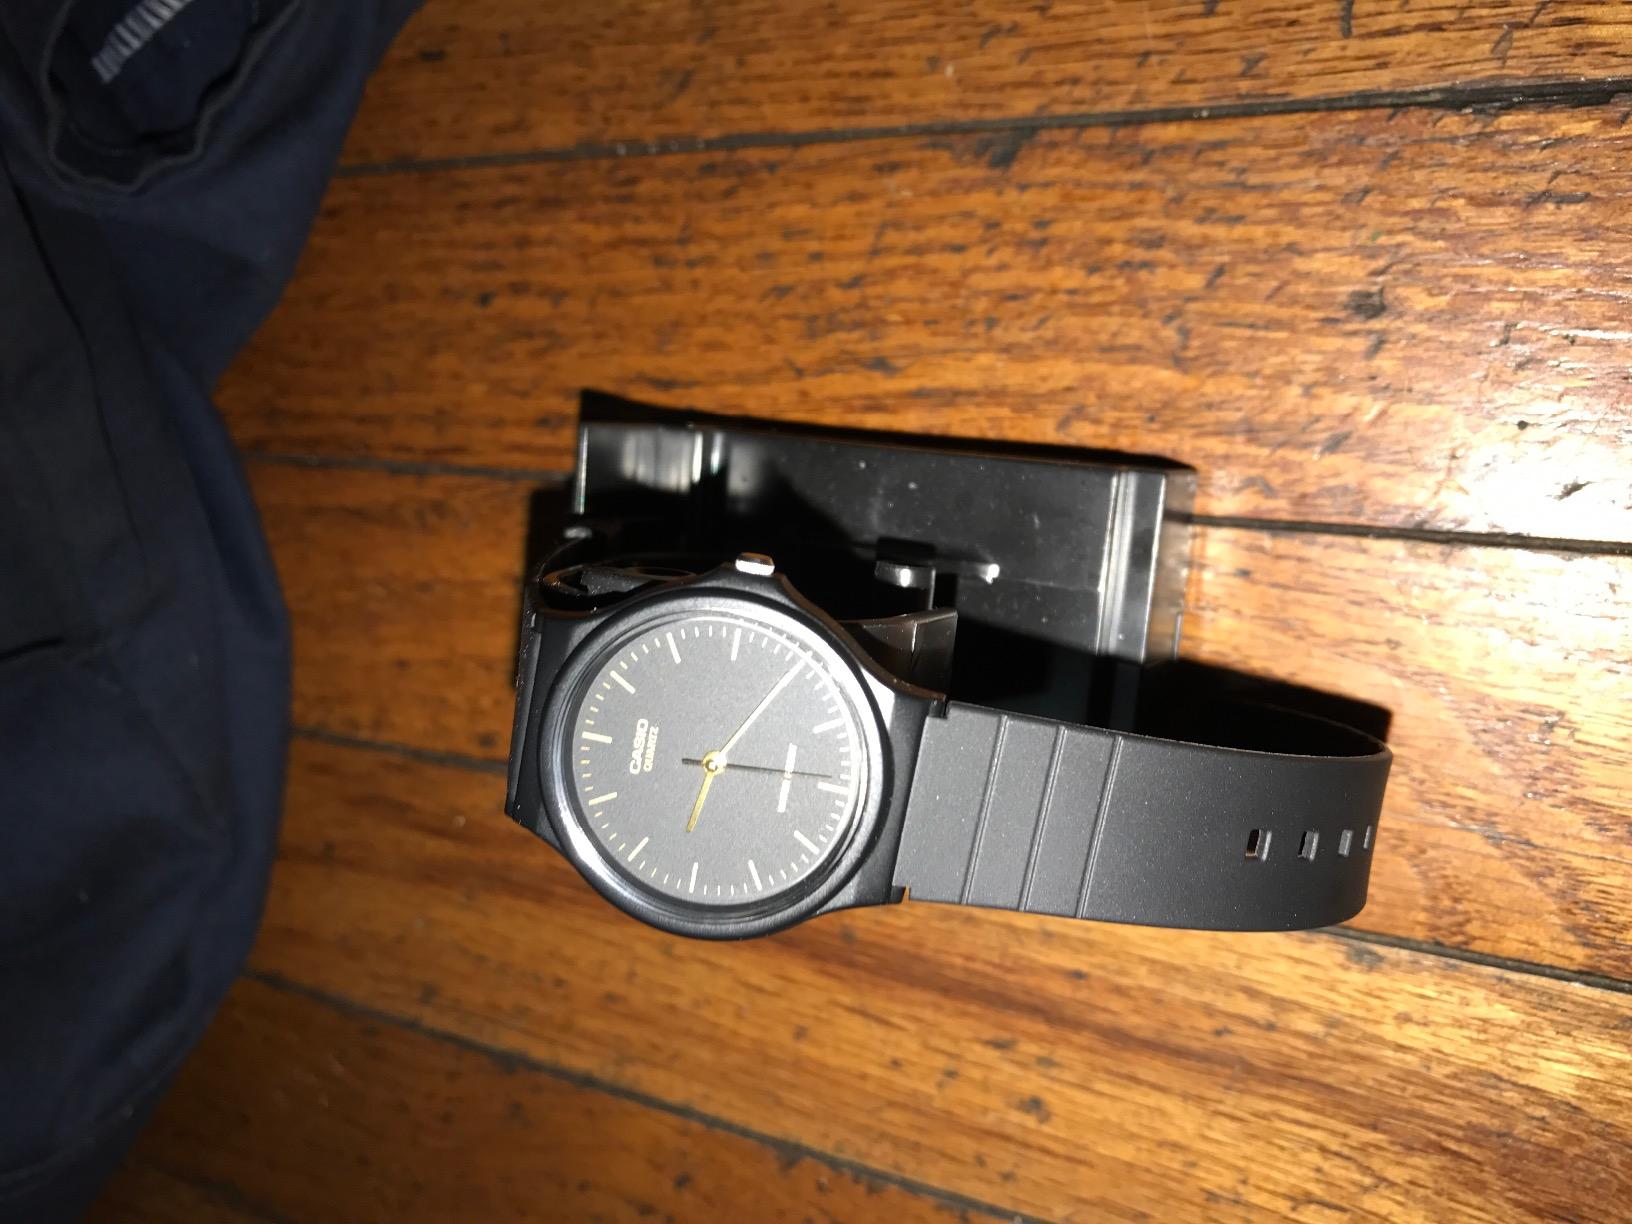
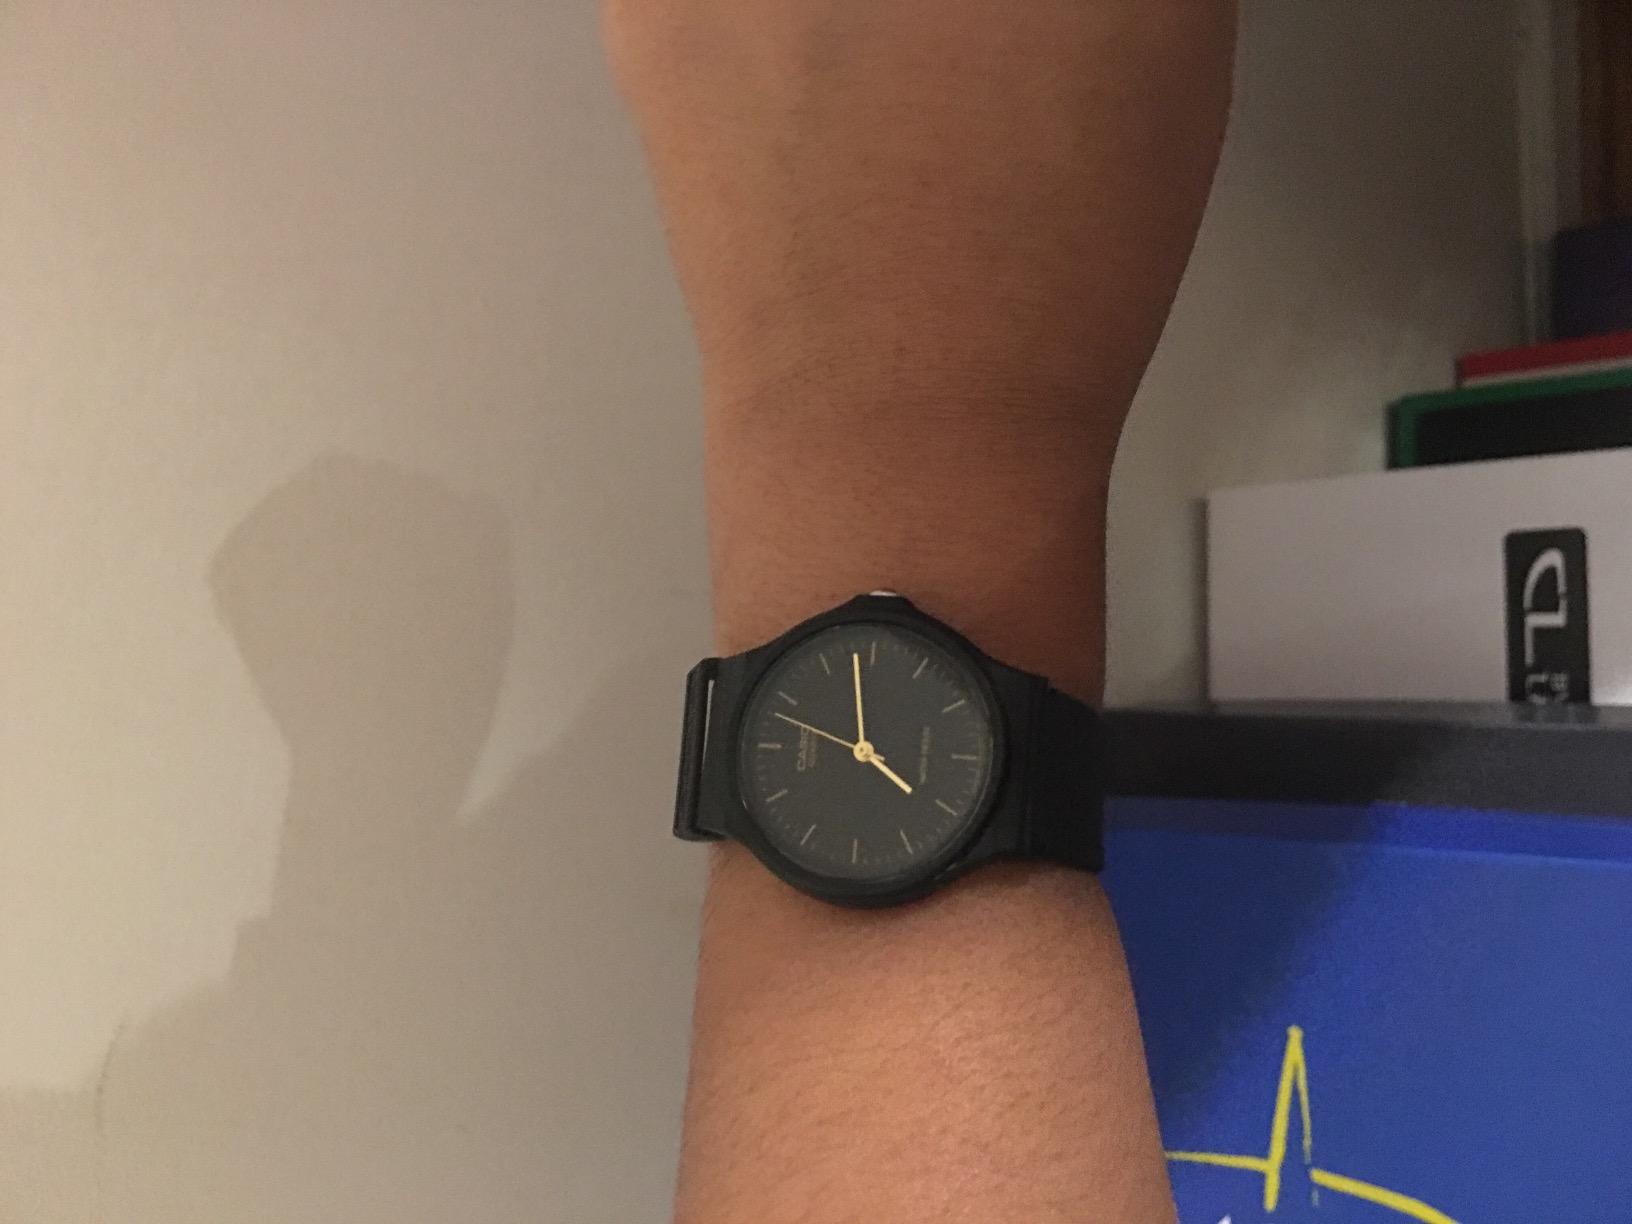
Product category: accessories_watch
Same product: yes